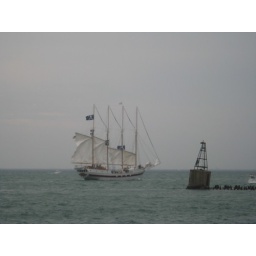
there is apparently a pirate ship in lake michigan these days.